Patriot League

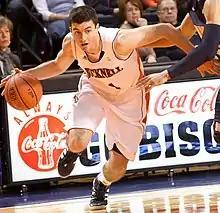
Bryan Cohen

In NCAA basketball, Boston, Bucknell, Navy, Lehigh, and Holy Cross are the only teams in the conference ever to have recorded NCAA Tournament victories. Bucknell won tournament games in 2005 over Kansas and in 2006 over Arkansas. Lehigh won over Duke in the first round in the 2012 tournament.